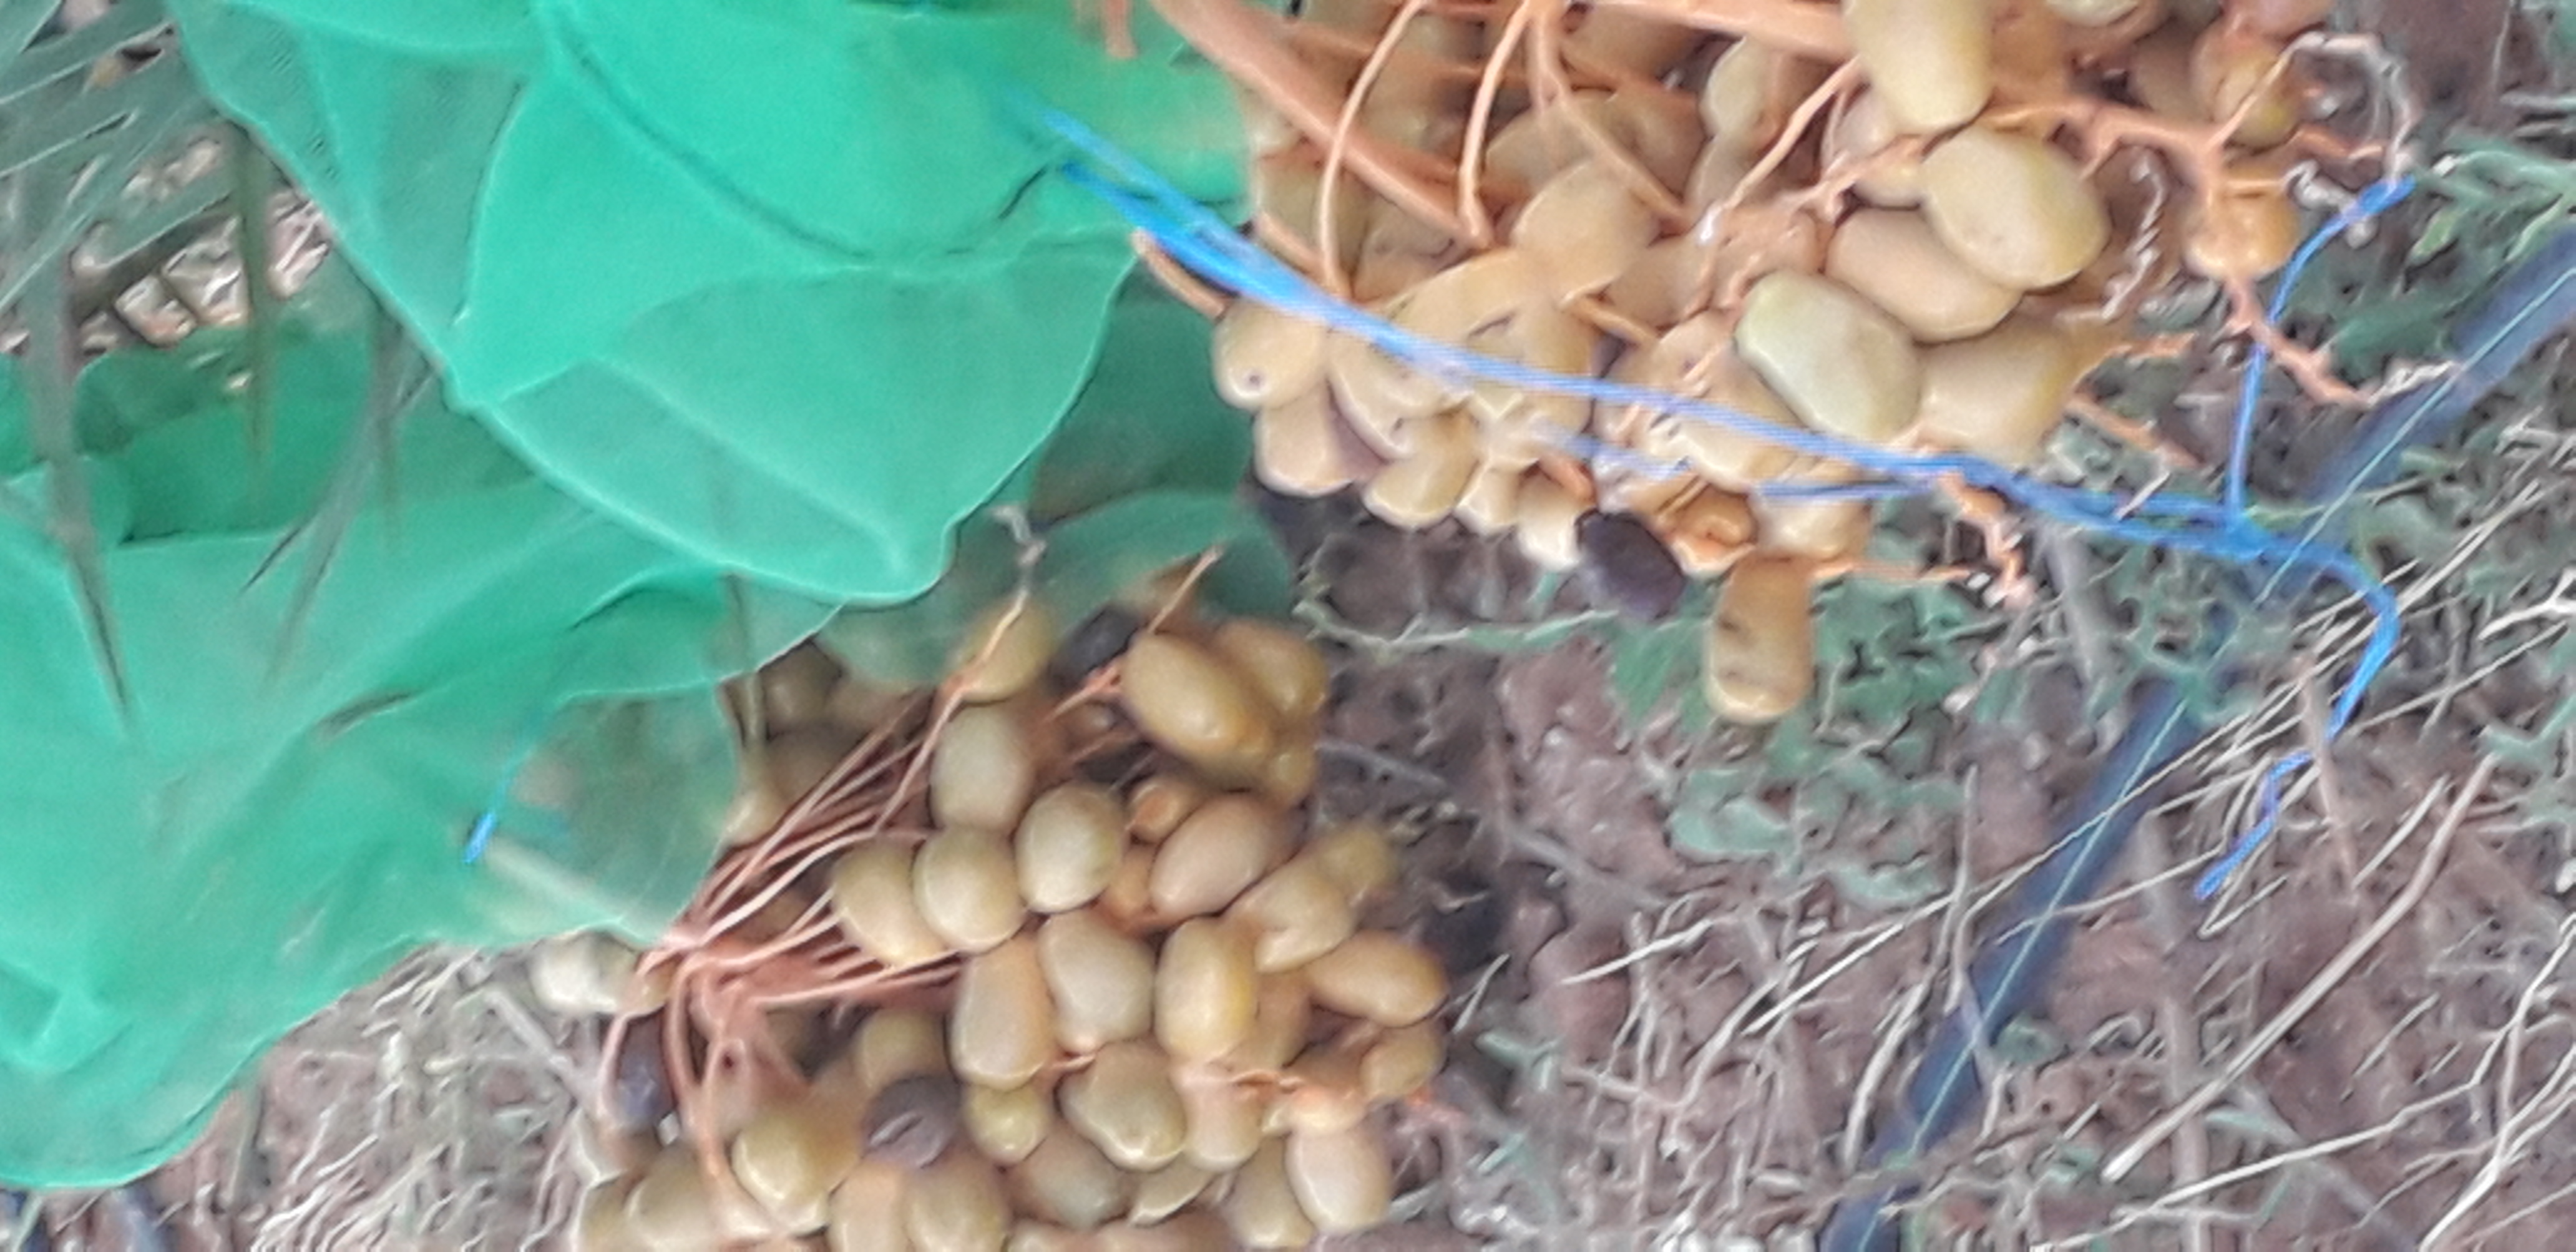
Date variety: Boufagous